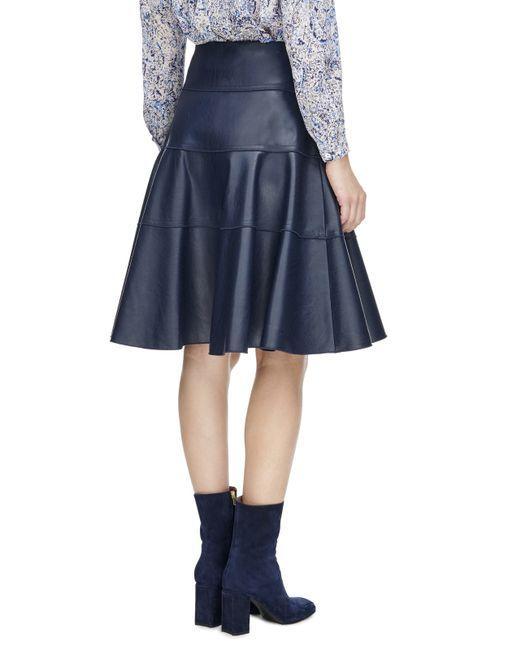
Knielanger dunkelblauer Damen-Lederrock